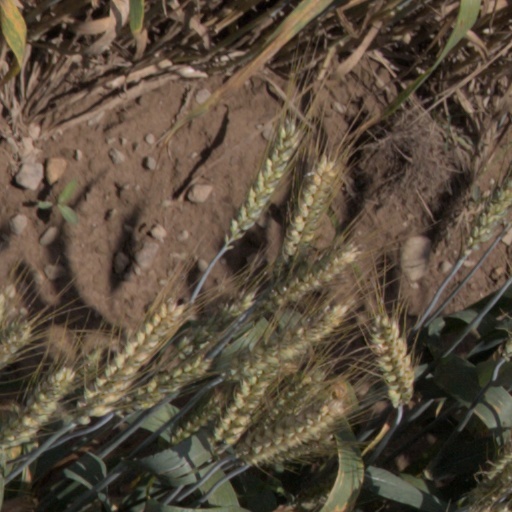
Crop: wheat